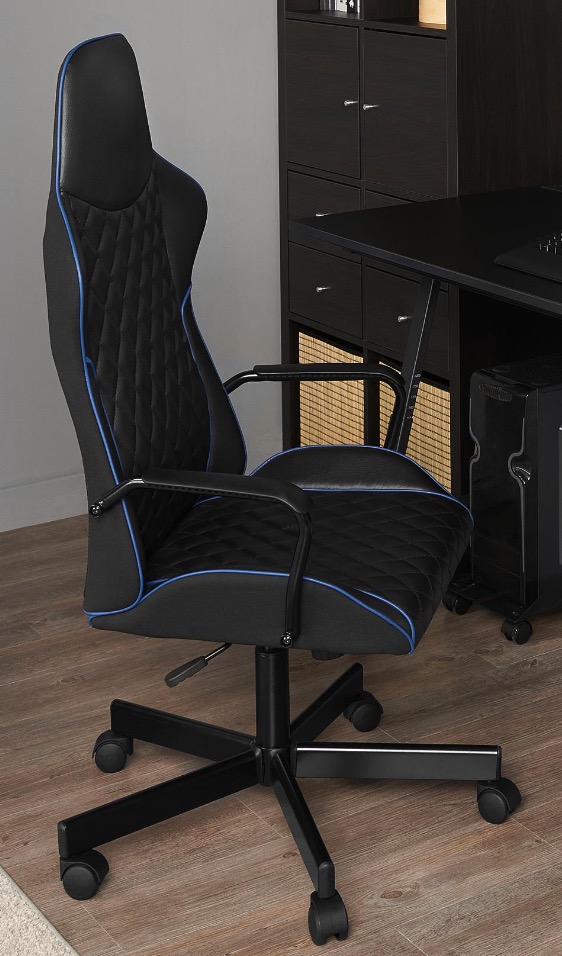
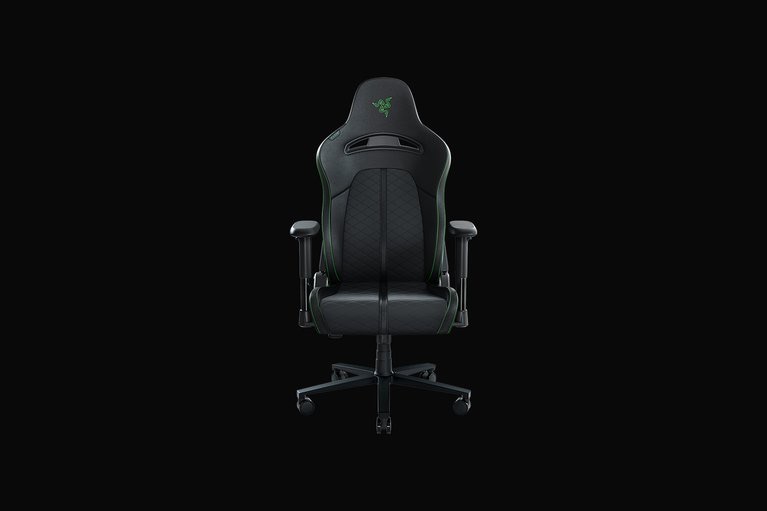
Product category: items_chair
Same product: no